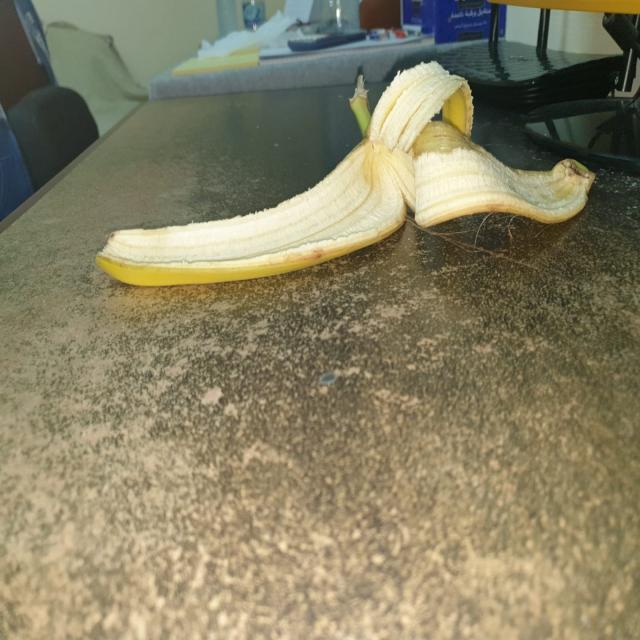
Label: bananas